Gulfstream G650/G700/G800

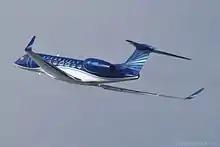
G650 on departure

The wing design was completed in 2006. A total of 1,400 hours of wind tunnel testing was completed by 2008. A pressure-test fuselage was built and tested, including an ultimate-pressure test of .